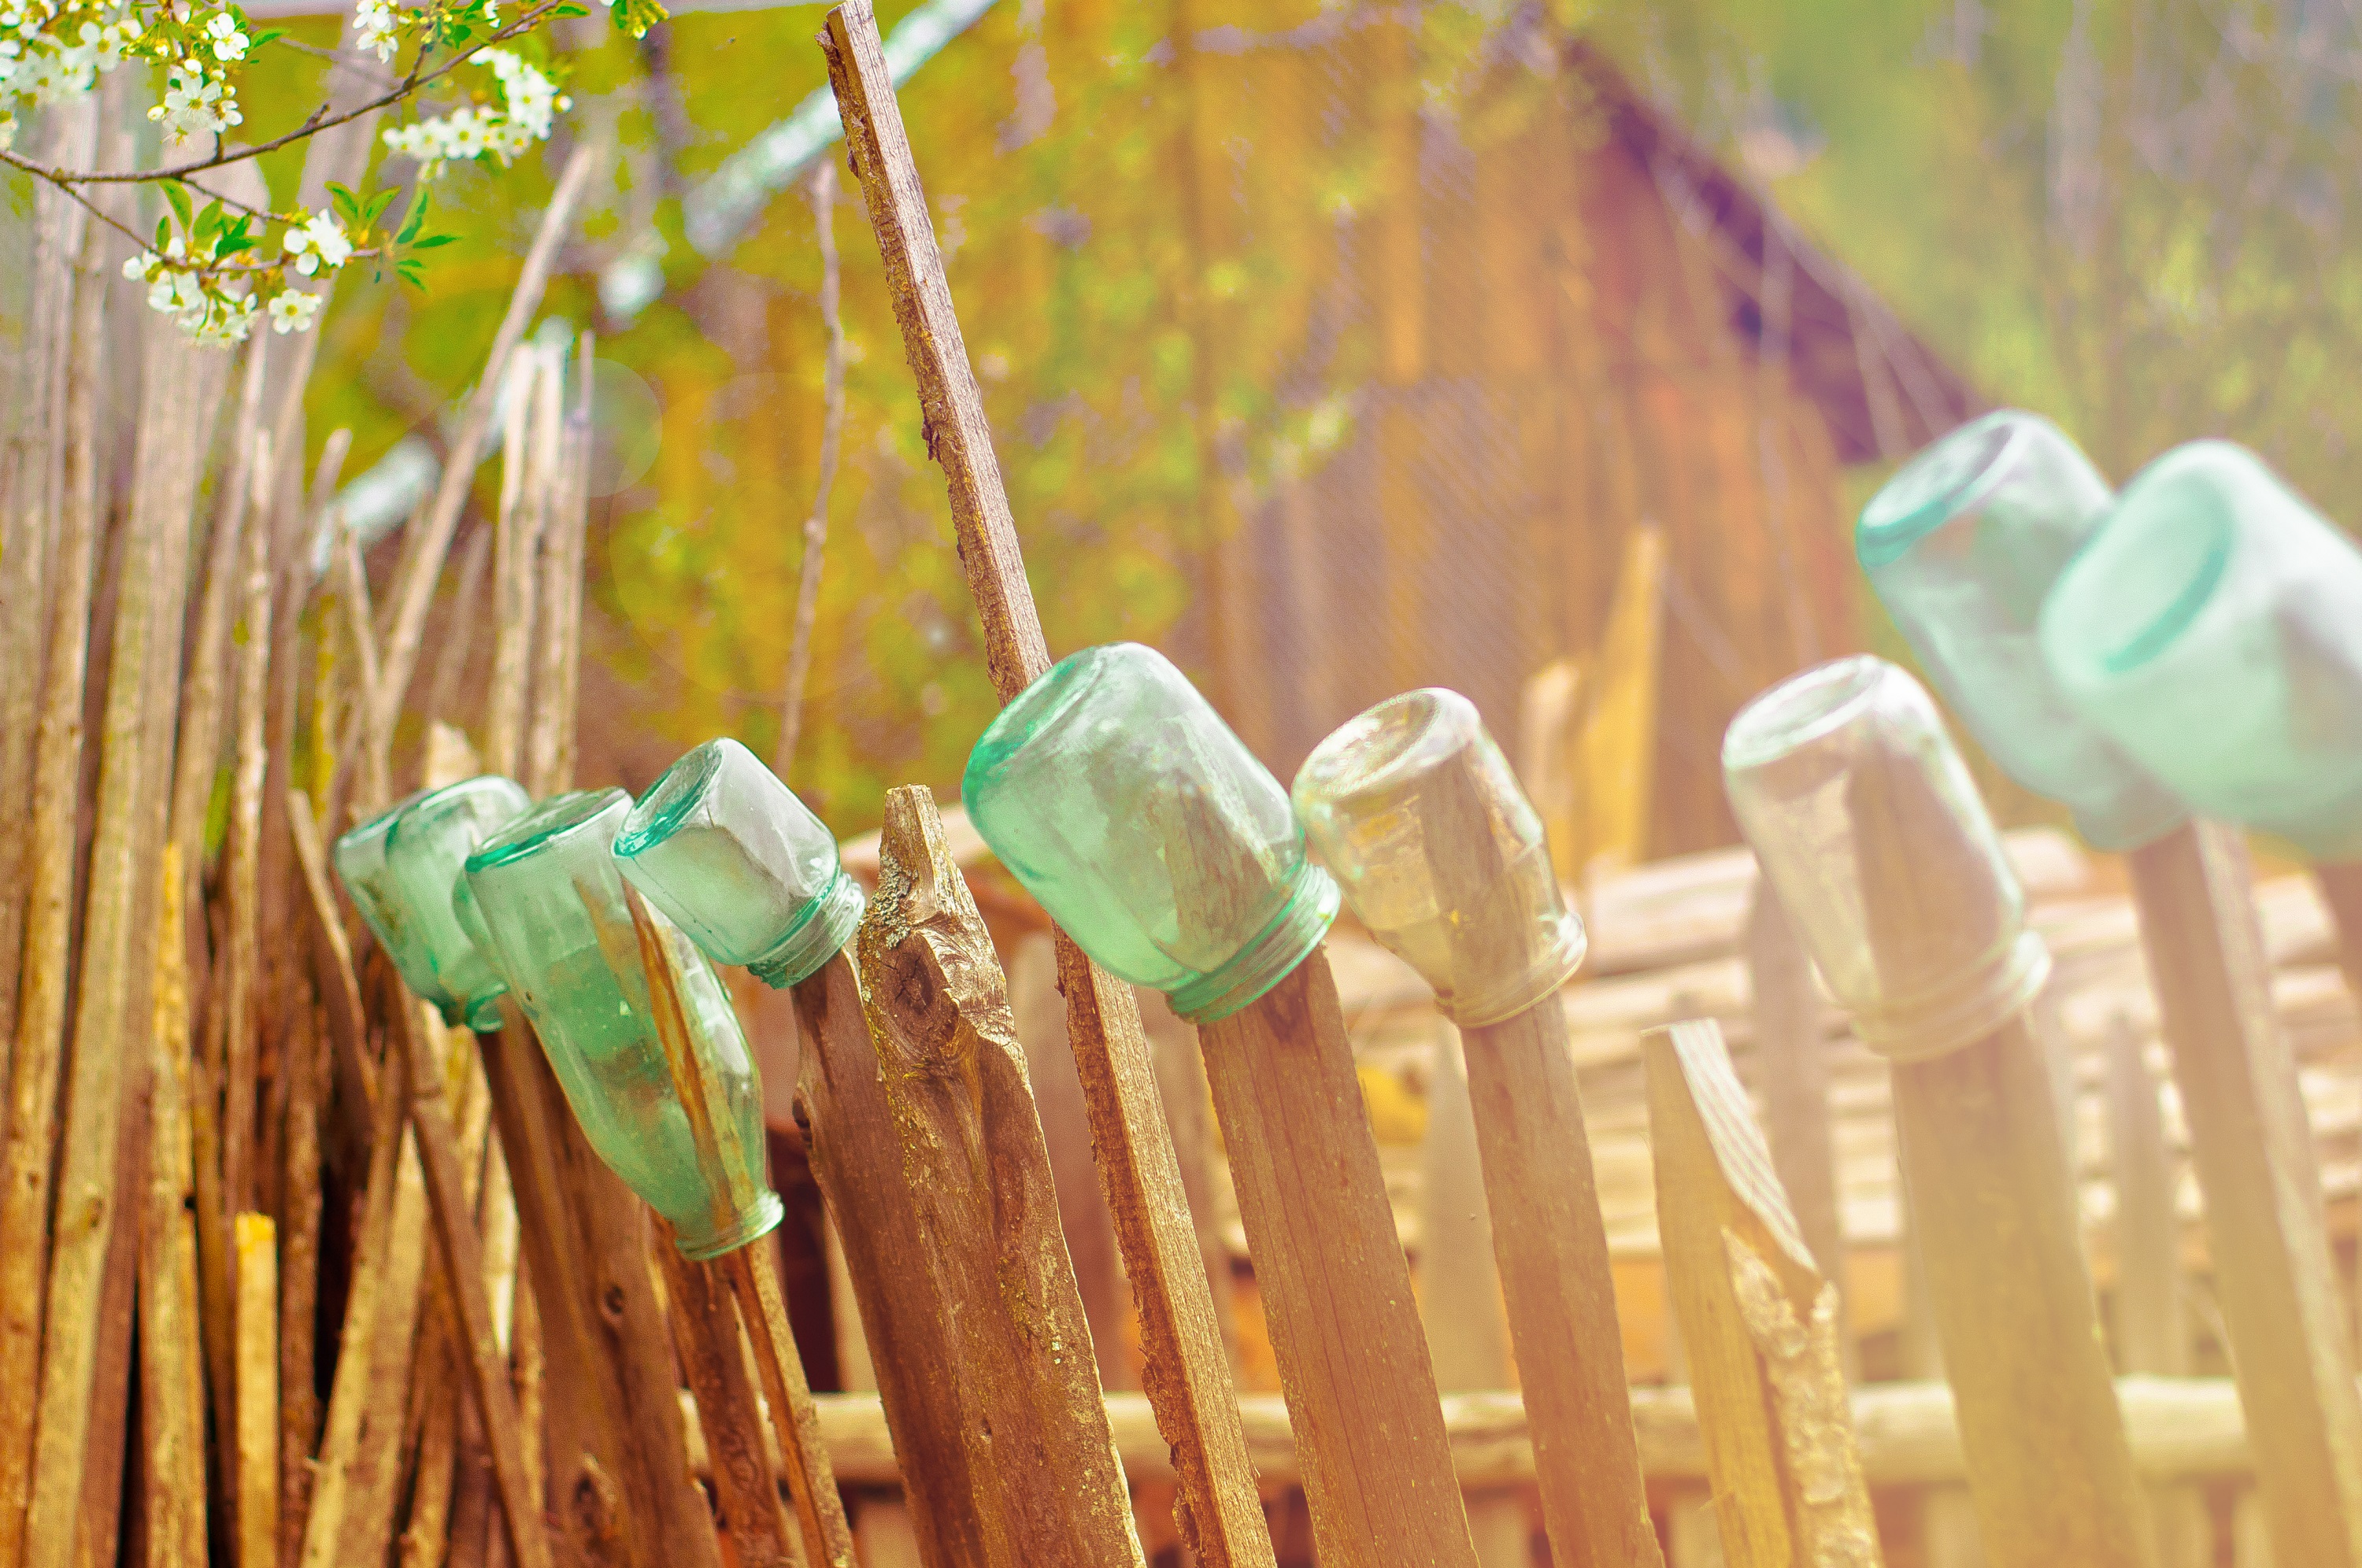
branch, fence, wood, leaf, flower, glass, food, green, color, agriculture, art, bottles, obstacle, macro photography, grass family, plant stem